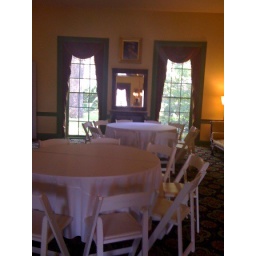
Two seating tables of 10 in the back yellow and green room.